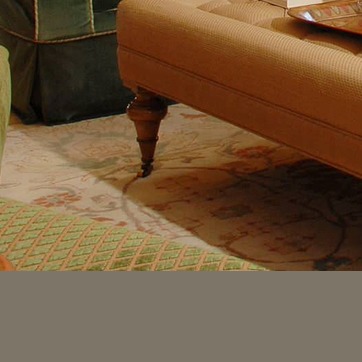
Material: carpet